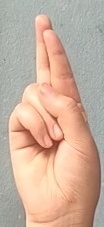
ASL sign: R